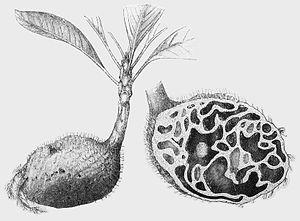
La myrmécotrophie est une forme de symbiose dans laquelle une espèce végétale obtient des nutriments à partir des fourmis qui lui sont associées. Ces nutriments peuvent être contenus dans le sol, la litière et les déjections des insectes.